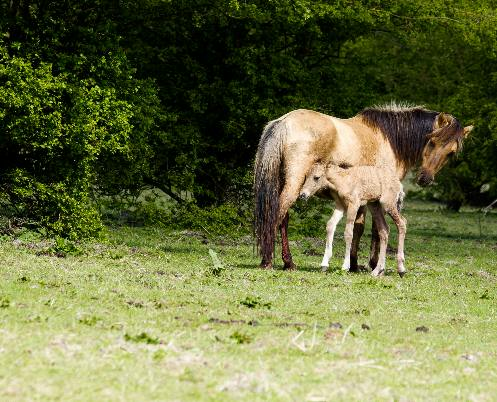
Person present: No